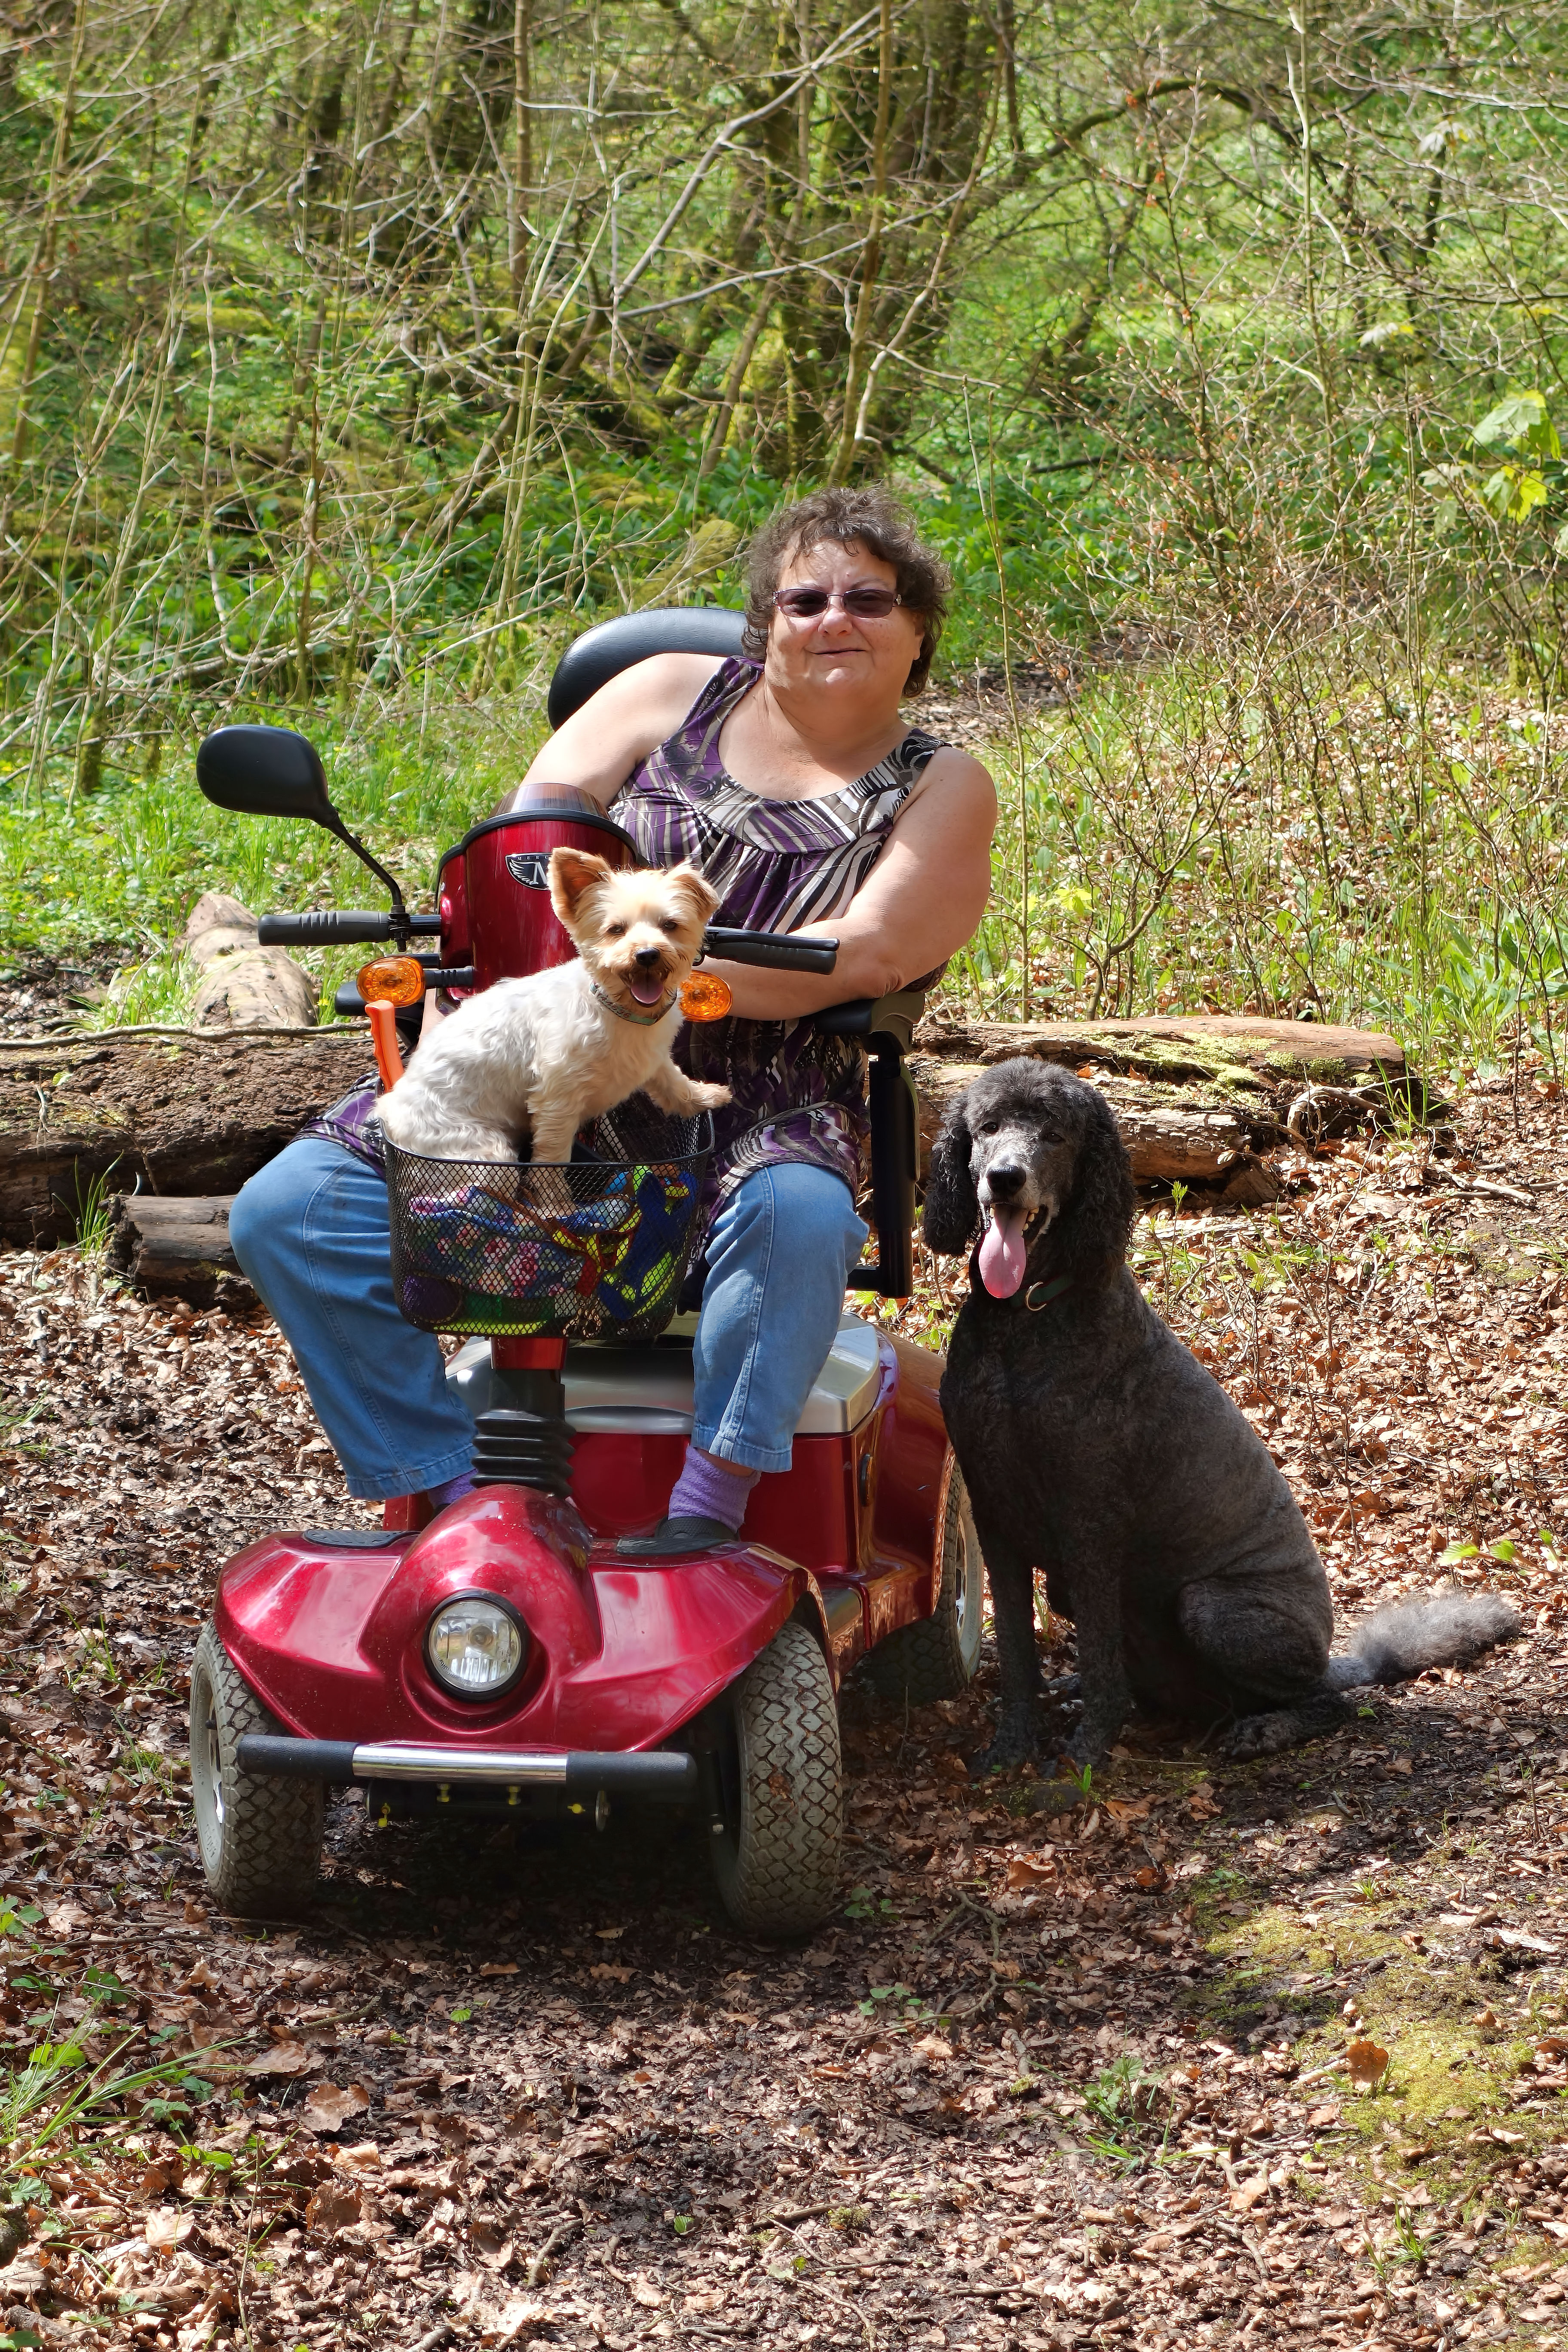
tree, forest, grass, plant, trail, adventure, dog, recreation, jungle, soil, cool image, fun, vertebrate, woodland, i, dog like mammal, dog breed group